Rogers Park, Chicago

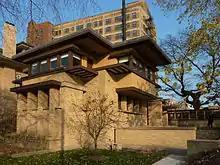
The Emil Bach House (1915), designed by Frank Lloyd Wright, was added to the National Register of Historic Places in 1979.

Public transportation in Rogers Park is provided by the Chicago Transit Authority (CTA) in the form of the Chicago 'L'. The CTA also operates bus routes in the area. A commuter rail service is provided by Metra.